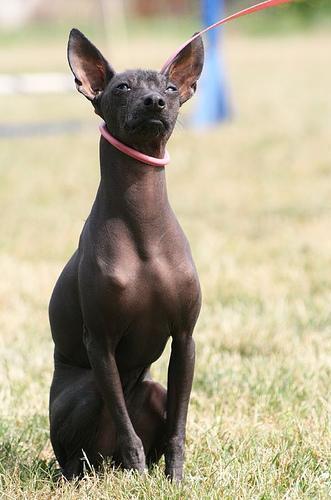
Mexican_hairless